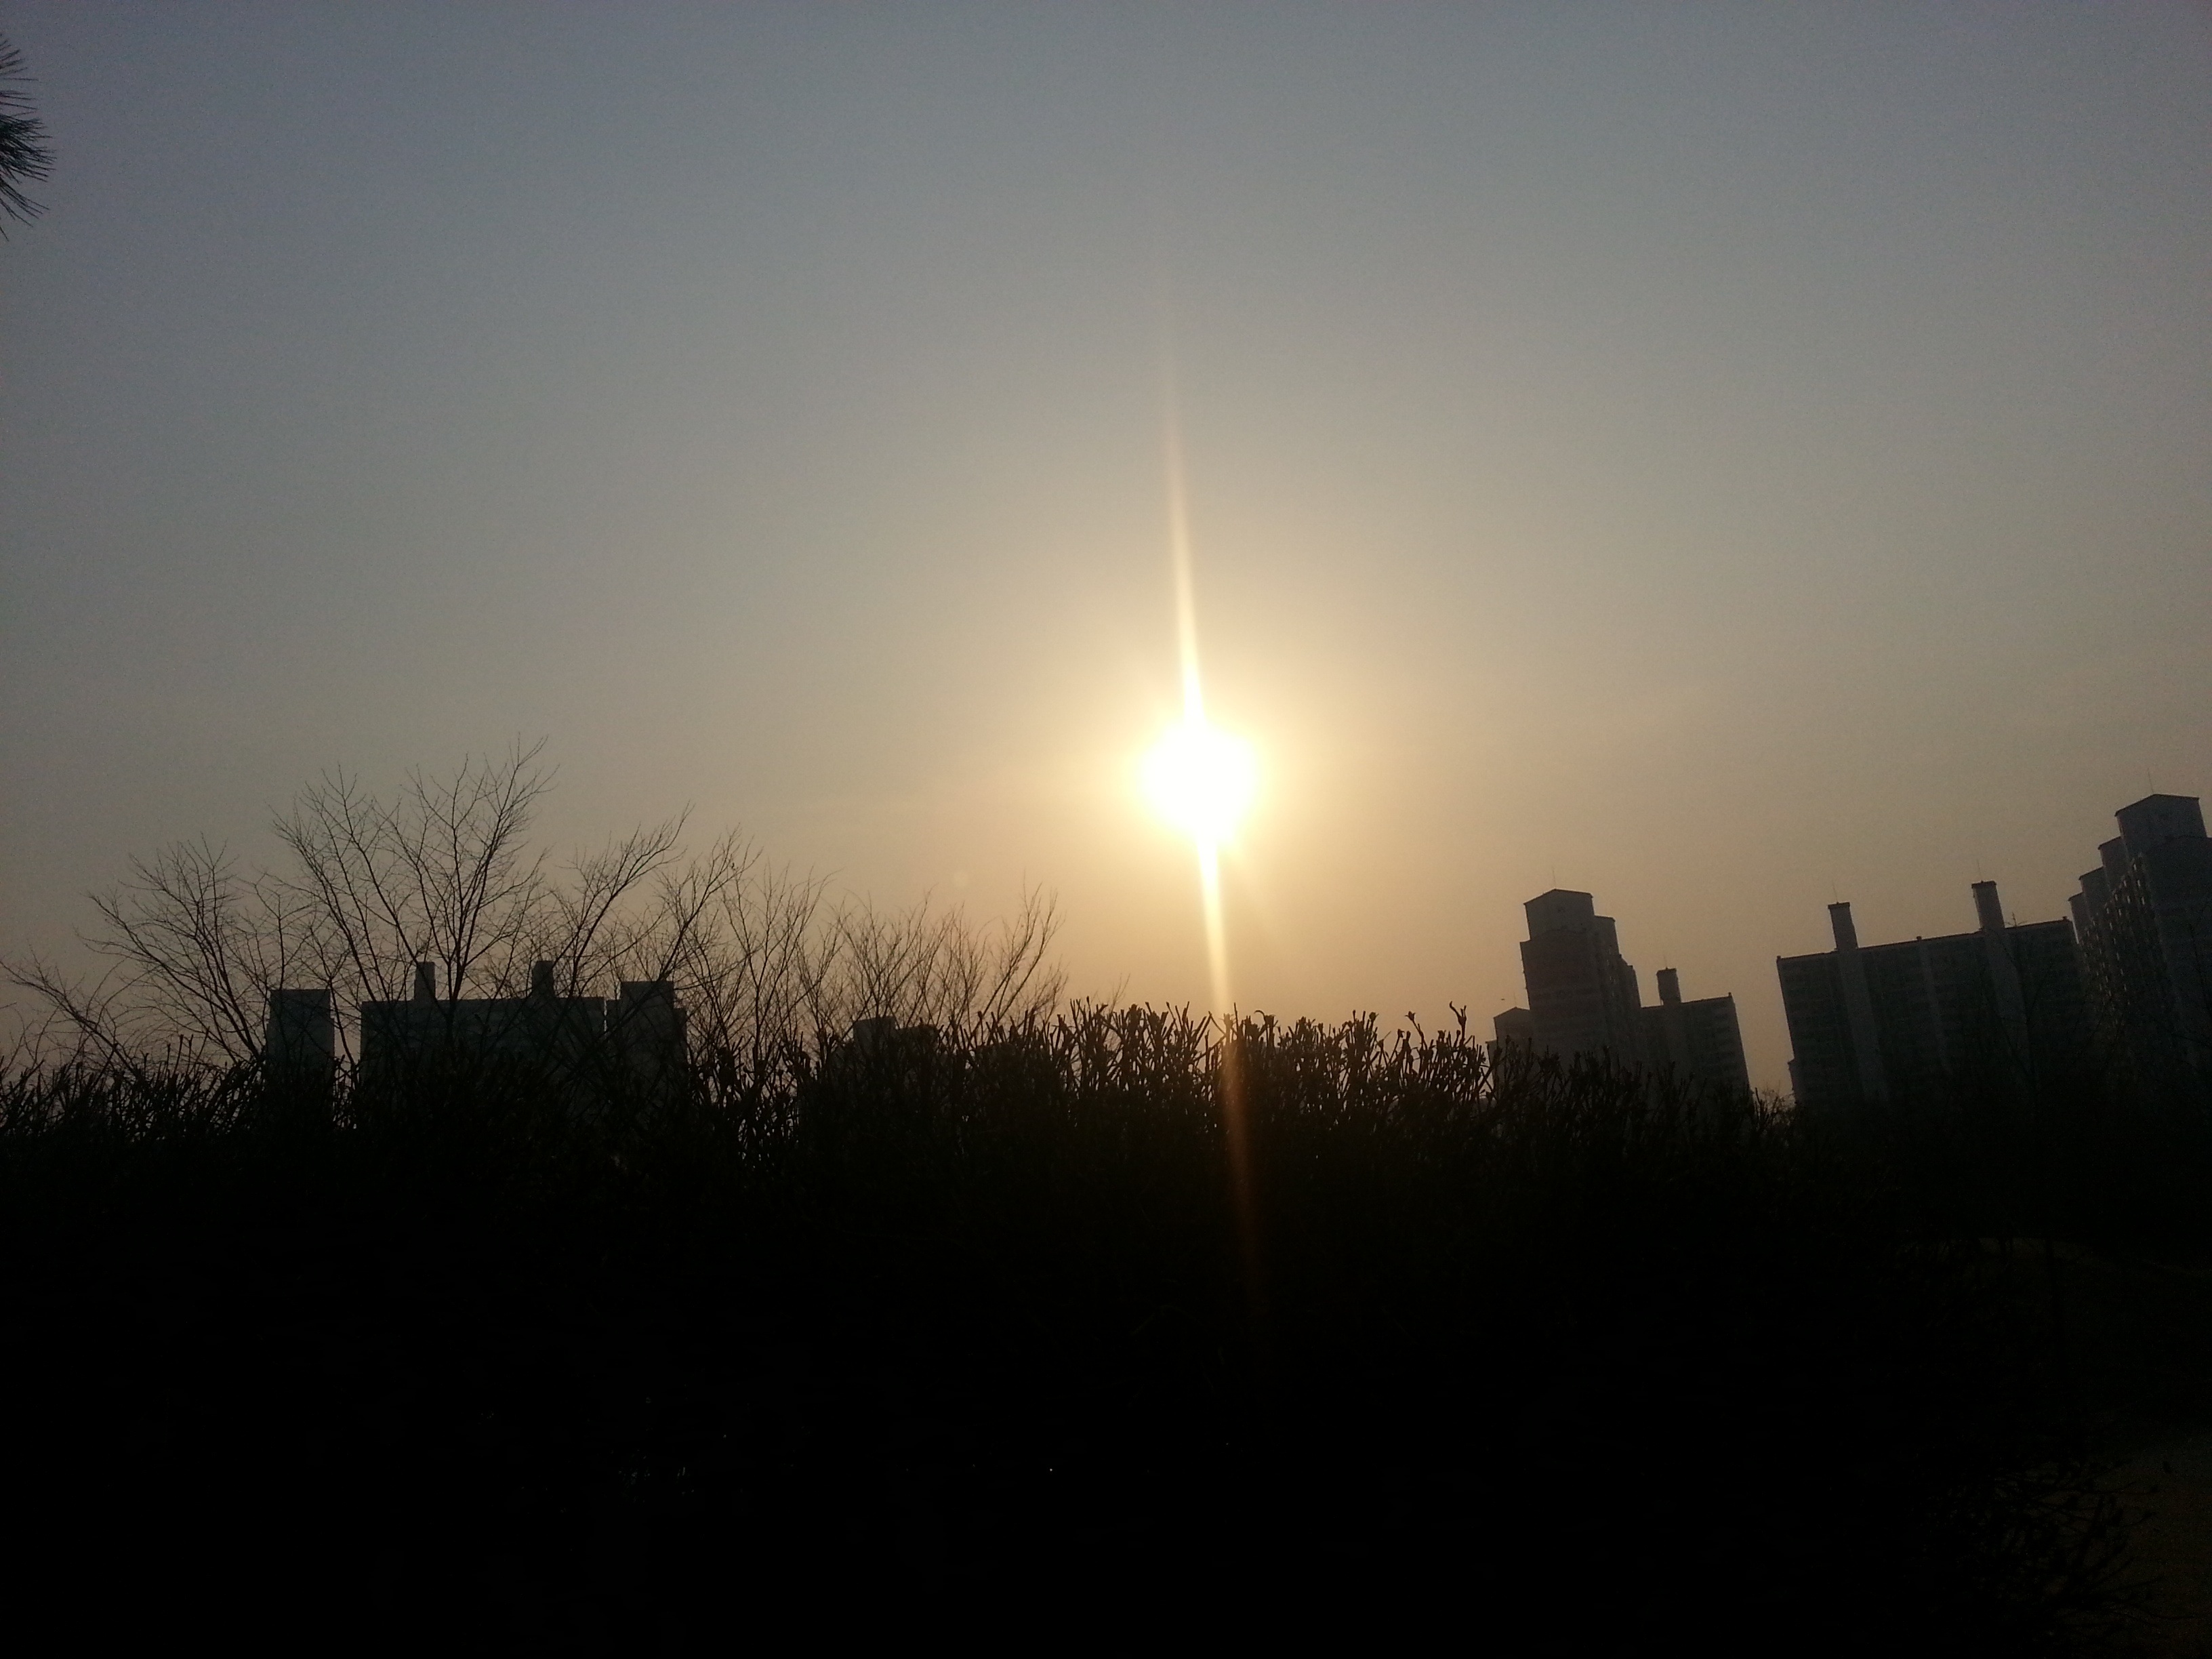
horizon, light, cloud, sky, sun, sunrise, sunset, night, sunlight, morning, dawn, atmosphere, dusk, evening, glow, darkness, moon, in the evening, afterglow, astronomical object, atmospheric phenomenon, atmosphere of earth